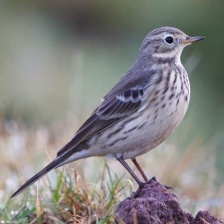
Species: AMERICAN PIPIT
Scientific name: ANTHUS RUBESCENS